32nd Air Operations Squadron

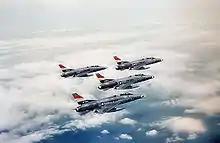
32nd TFS North American F-100C Super Sabres in flight, 1959

On 6 January 1941, the squadron moved to Losey Field, on the island of Puerto Rico as a reaction to the German presence in South America. By June the Squadron had a mix of Curtiss P-40 Warhawks and Bell P-39 Airacobras at Ponce Field, although several Curtiss P-36As had been briefly assigned earlier during its first days on Puerto Rico. This strength remained essentially unchanged up to 7 December 1941.